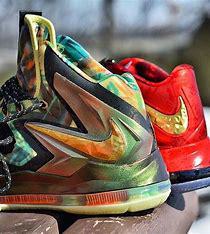
Brand: Nike
Model: Lebron 10